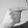
ASL letter: G